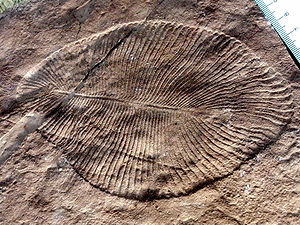
Ediacara-faunaen
Dickinsonia costata, en Ediacara-organisme af ukendt slægtskab med et vatteret udseende.
Ediacara-faunaen eller Vendia-faunaen er forhistoriske livsformer, der repræsenterer de ældste kendte former for kompliceret flercellet liv på Jorden.